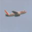
Label: airplane